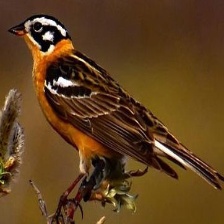
Species: SMITHS LONGSPUR
Scientific name: CALCARIUS PICTUS